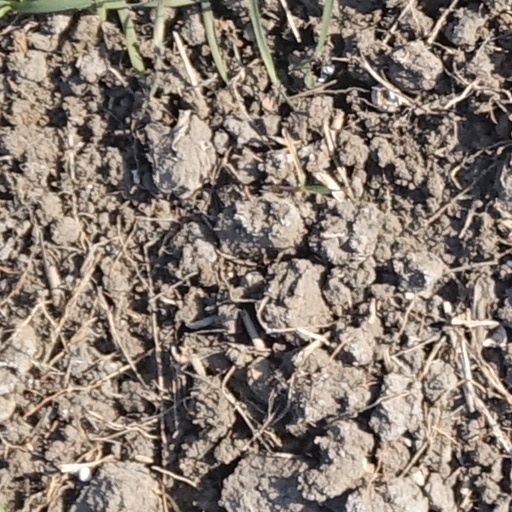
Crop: wheat